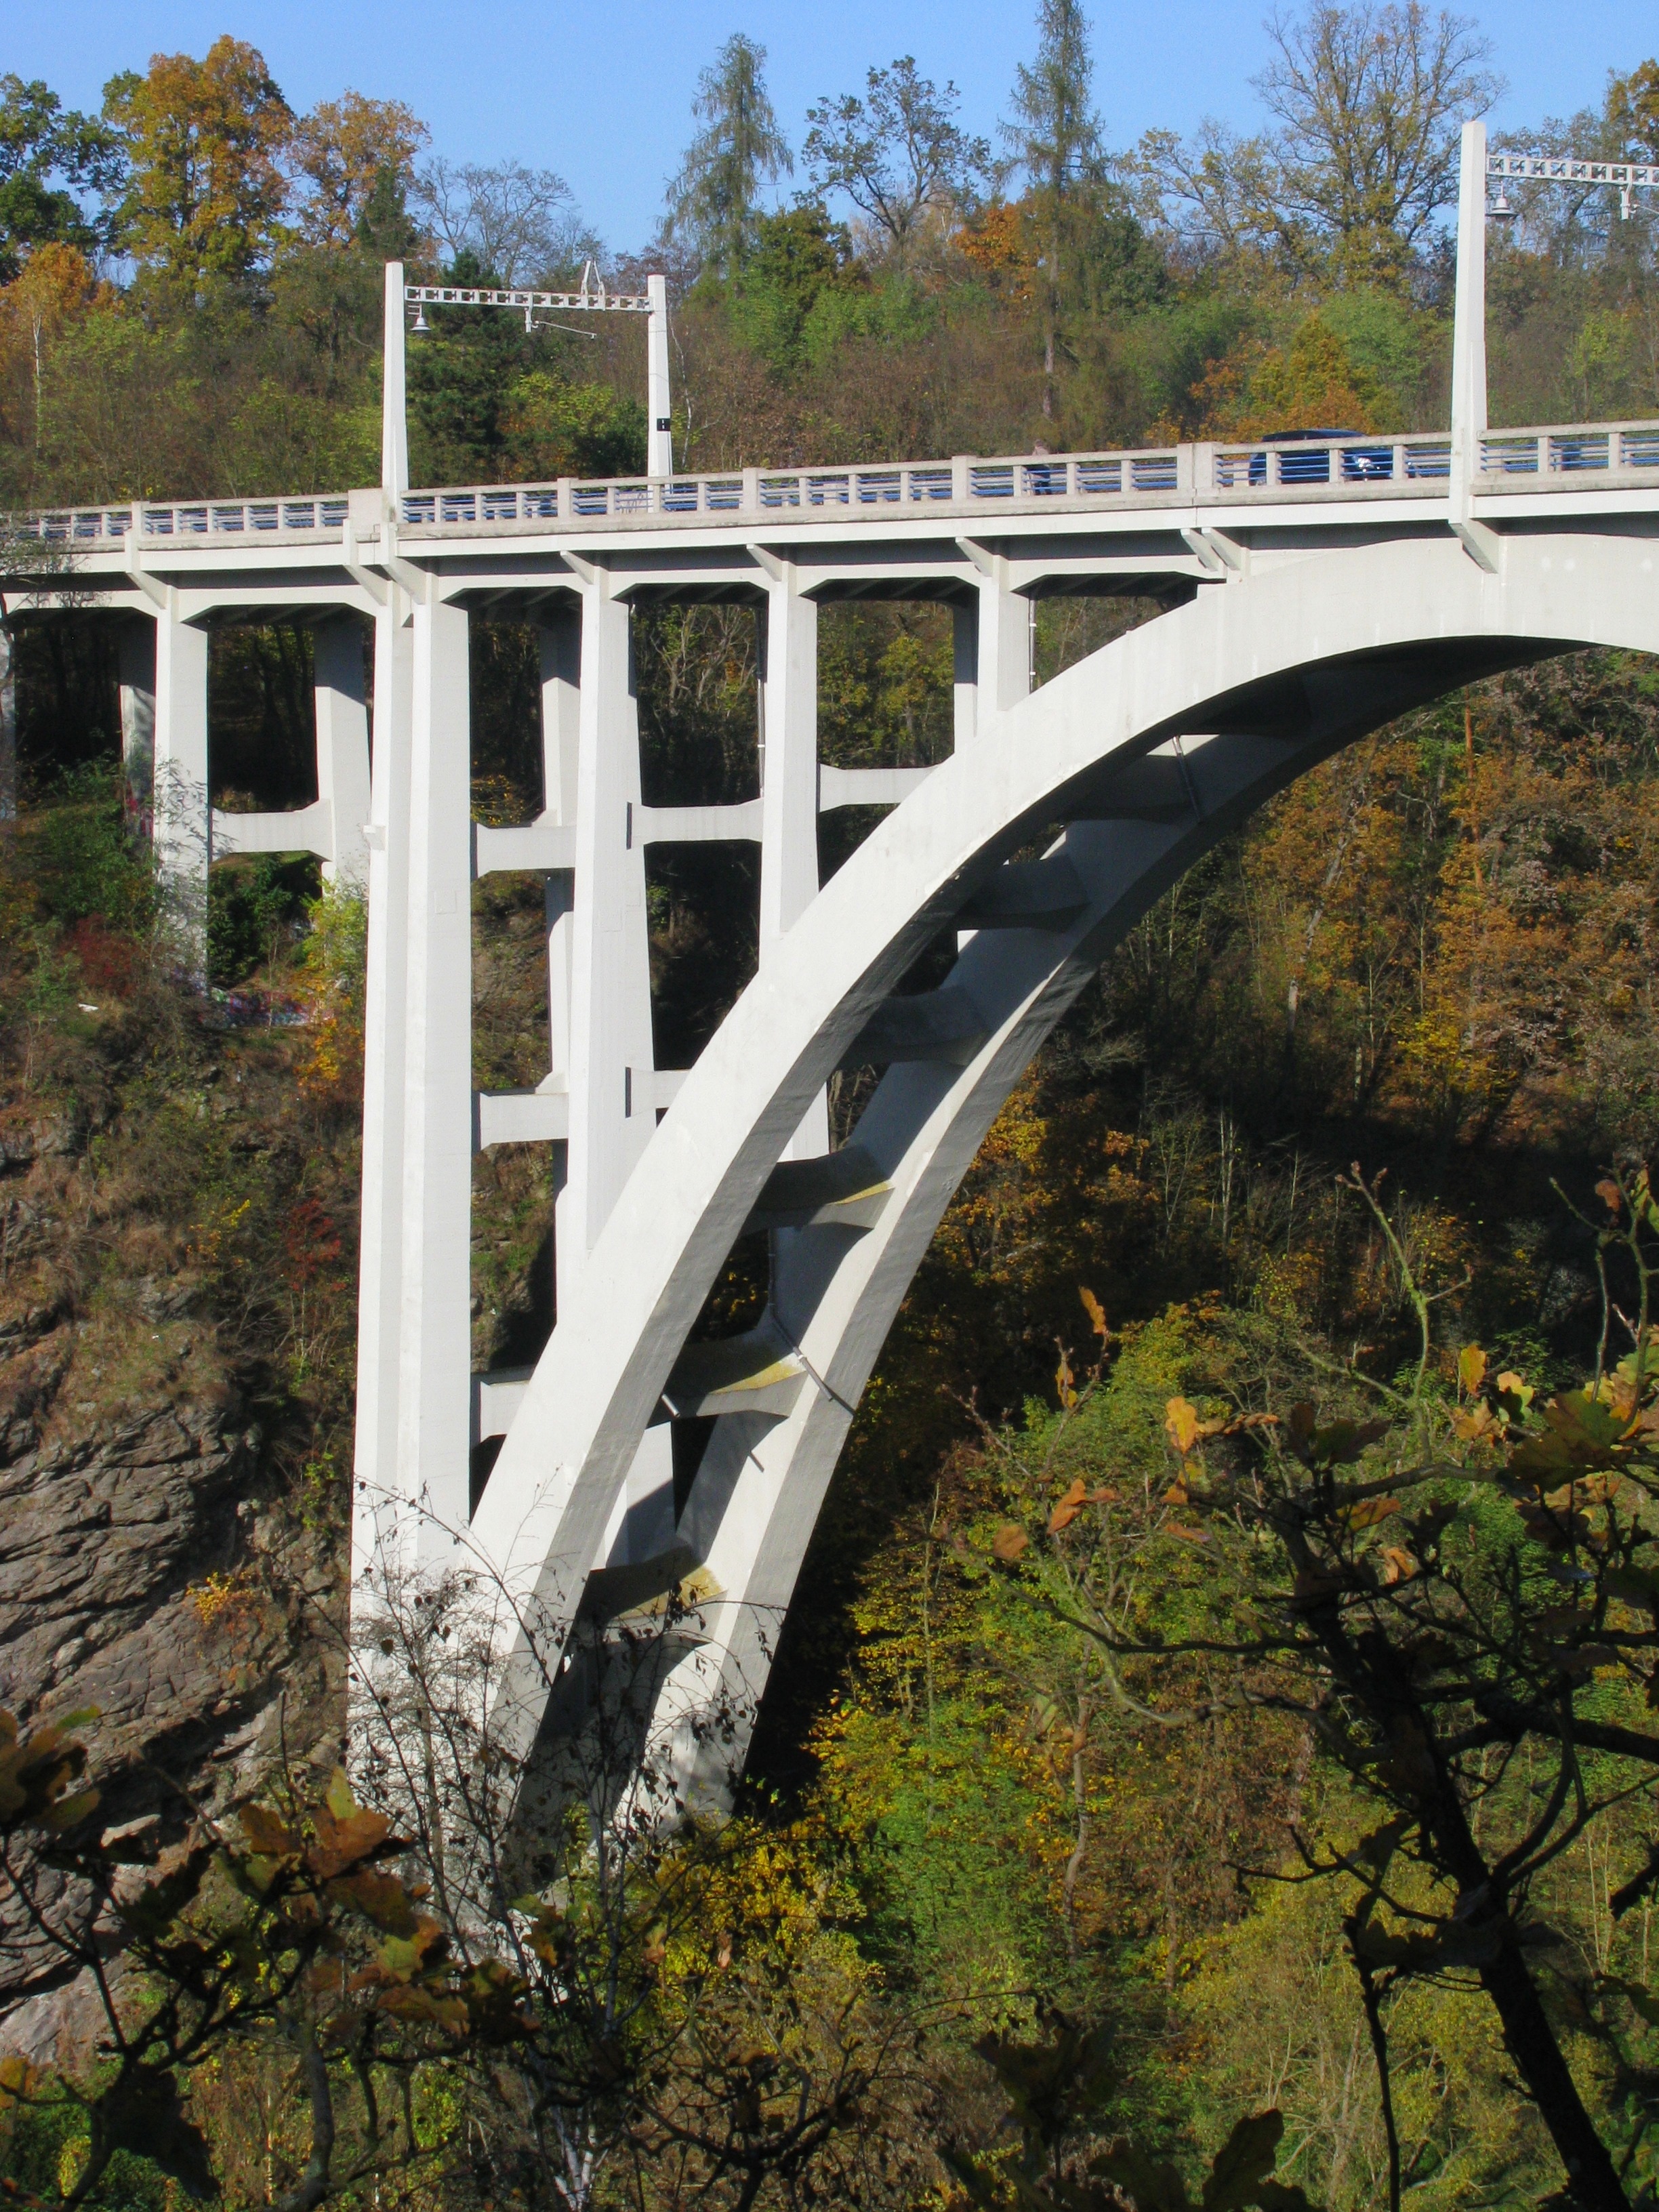
architecture, track, railway, bridge, building, overpass, suspension bridge, transport, arch, waterway, viaduct, historically, czech republic, south bohemia, railway bridge, bridge construction, arch bridge, truss bridge, skyway, rolling stock, nonbuilding structure, girder bridge, bechyn, bech sk duha